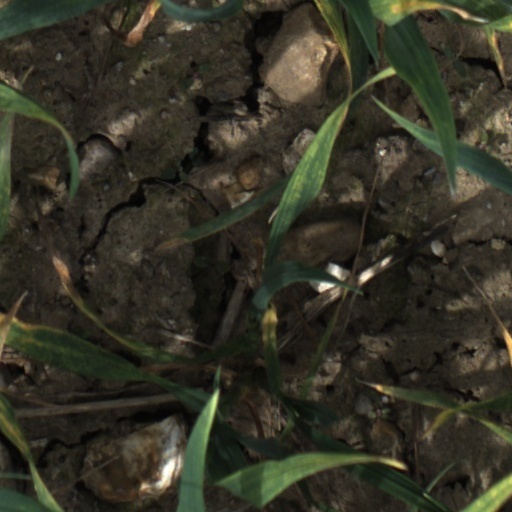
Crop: wheat